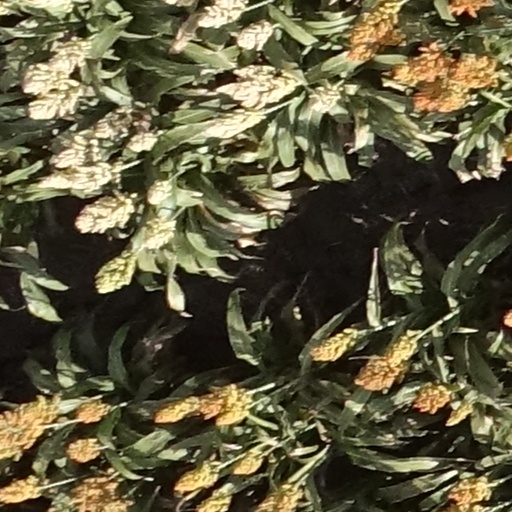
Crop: sorghum